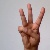
The image shows a hand gesture representing the letter 'W' in Indian Sign Language.